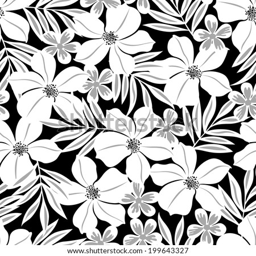
white tropical flower on a black background seamless pattern .